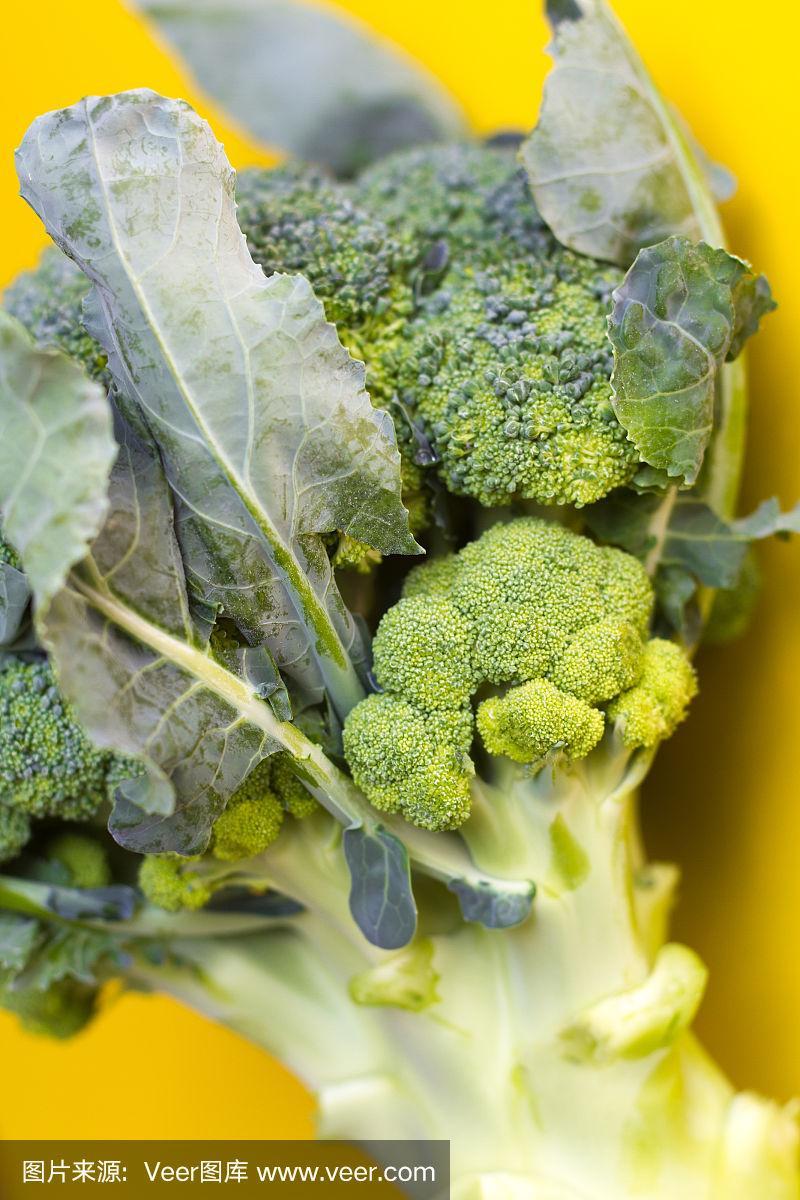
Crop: unknown
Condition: broccoli